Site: brandenburg
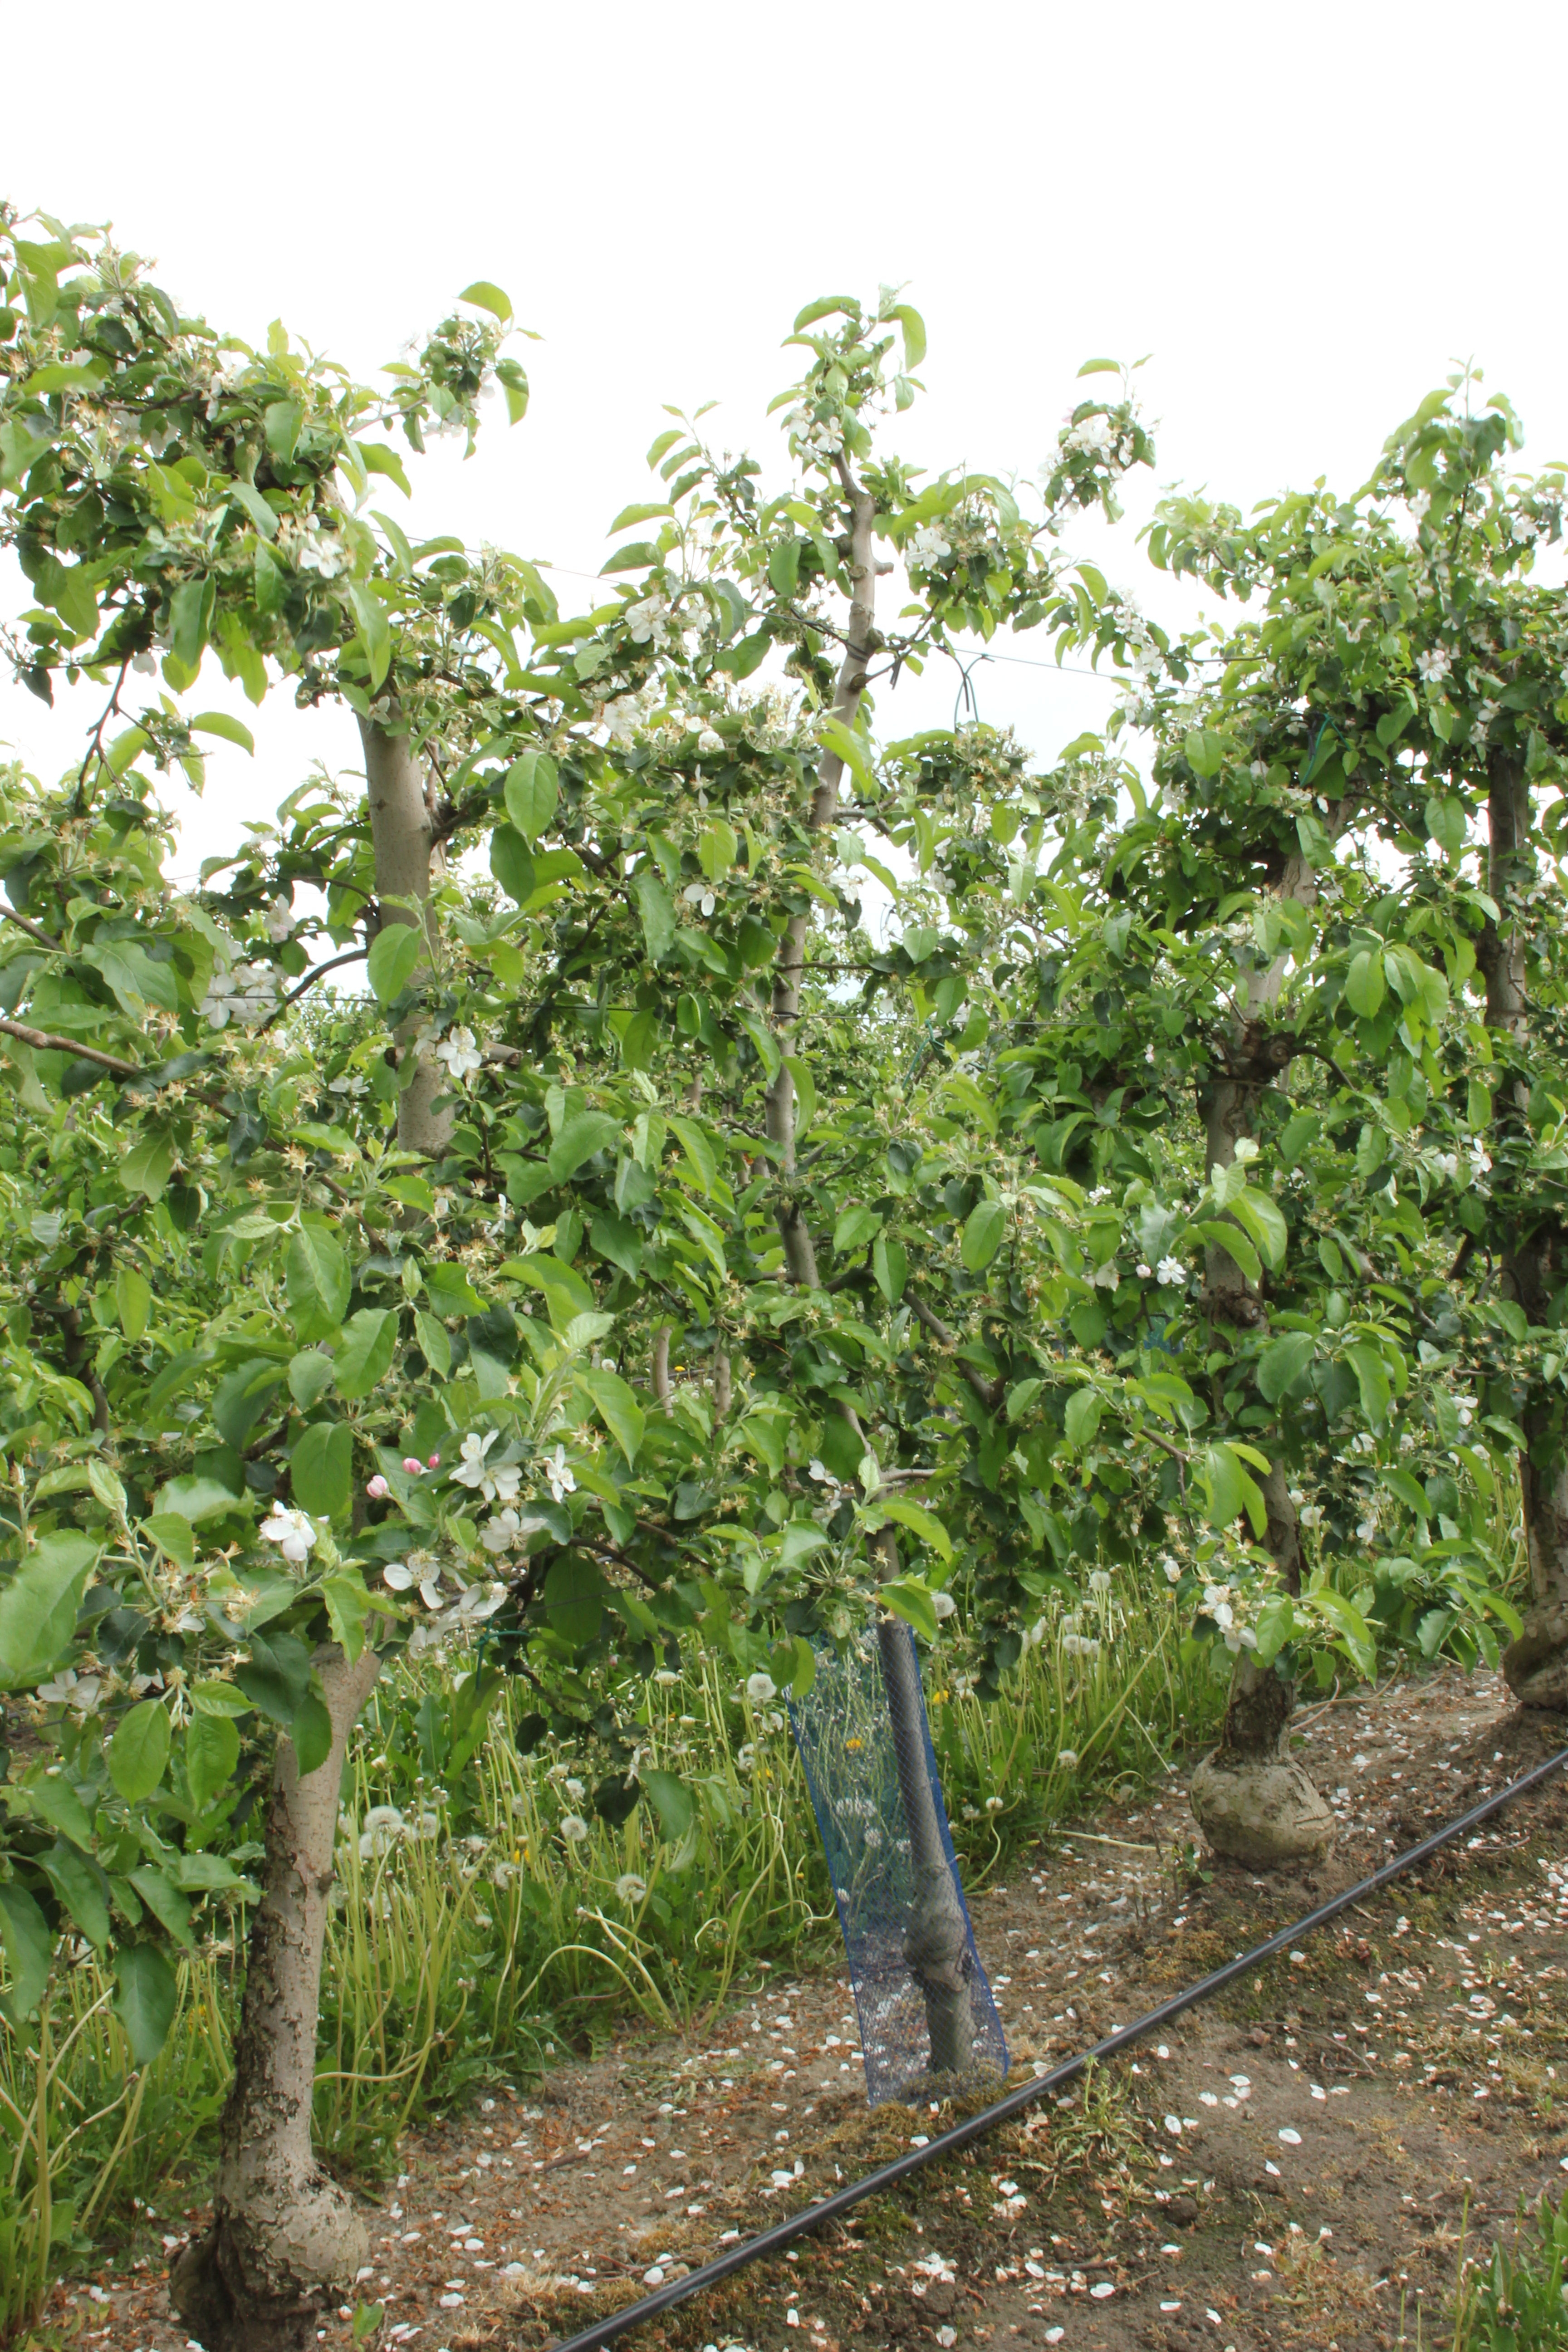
Growth stage (BBCH 67): Flowering